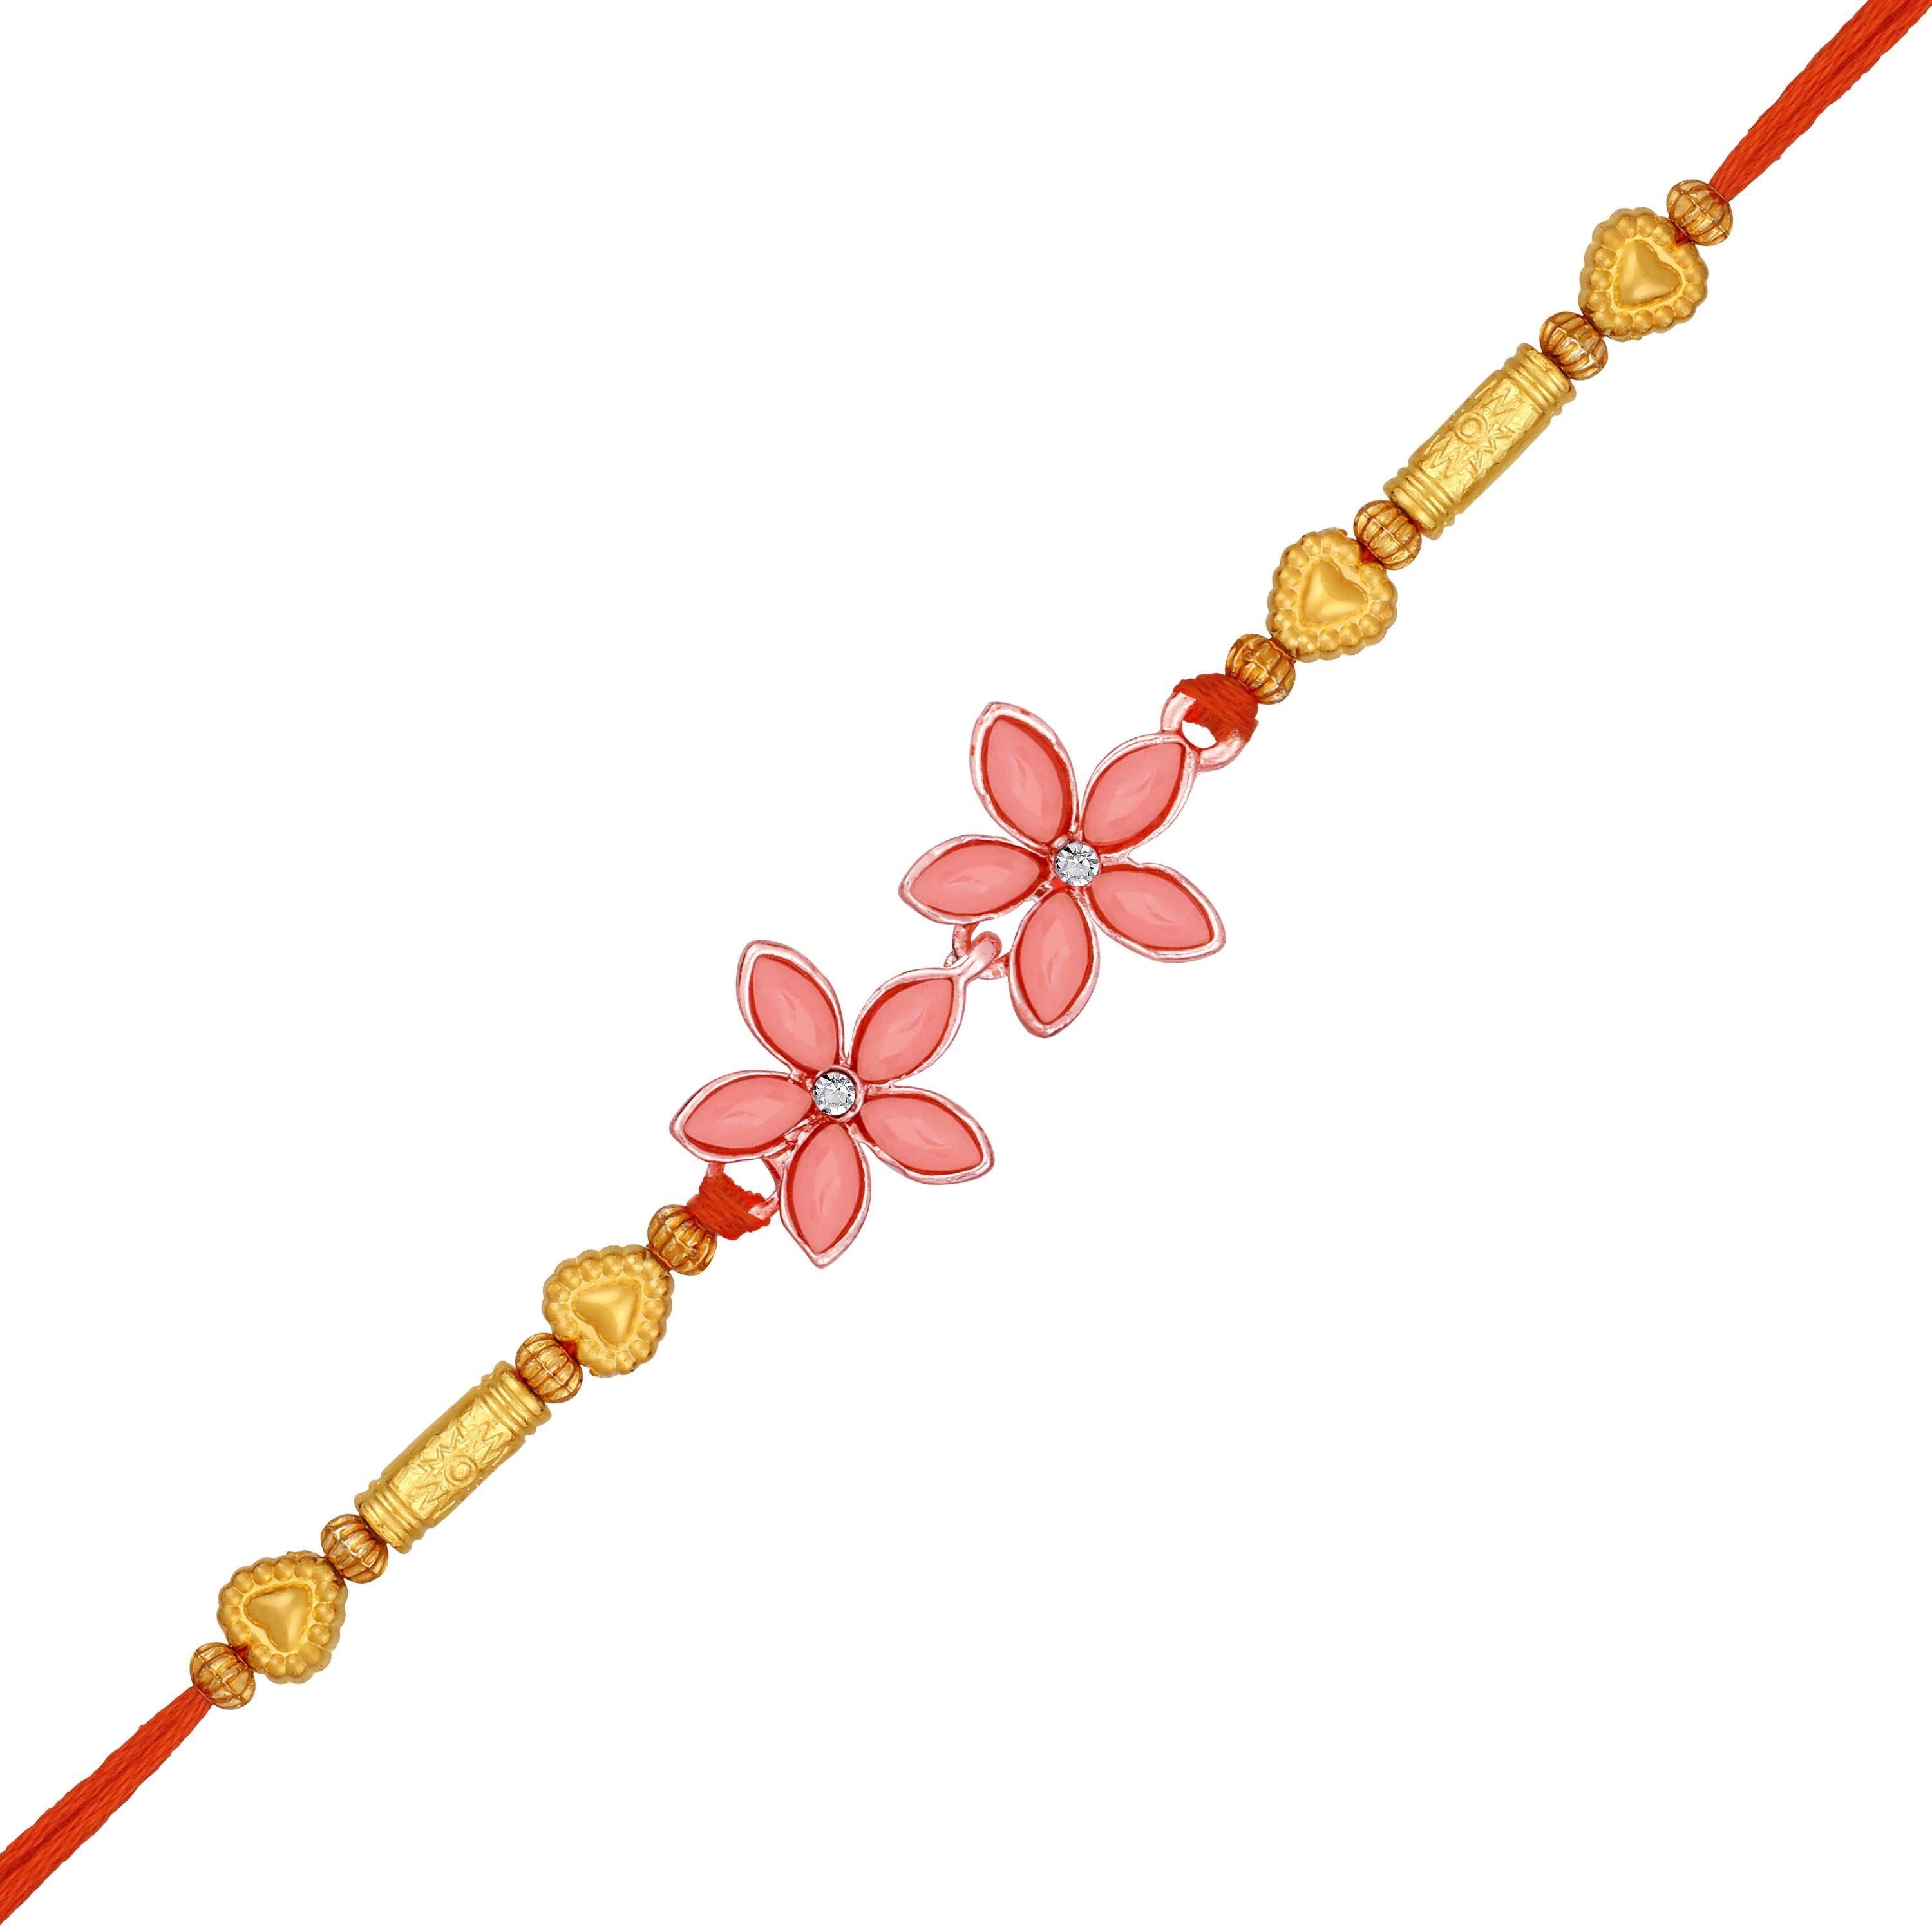
 Mahi Gold Plated Carrot Pink Crystals Floral Rakhi for Bhaiya, Brother, Bhai, Bro (RA1100790G)
Type: Rakhis
Brand: Mahi
Price: Rs. 239
 Celebrate Raksha Bandhan with our exquisitely crafted Rakhi, designed to strengthen the bond between siblings. This traditional Rakhi features intricate beadwork and durable thread, ensuring it stands the test of time. Handmade with care, each Rakhi is a unique and meaningful gift for your brother. Each Rakhi carries heartfelt blessings and good wishes for your brother's well-being and success. Celebrates the bond of love and protection between siblings, a cherished tradition in Indian culture.
Features: The Rakhi is adorned with vibrant colors and attractive embellishments that add a touch of elegance to the celebration.,Content in Box : 1 Rakhi ; Cultural Significance: This beautiful Rakhi will acknowledge your love for Your Brother with the promise that your bond with him will grow stronger as time goes on.,Vibrant Colors: Adding bright and playful colors to the celebration will make it stand out and make it more enjoyable.,Celebrate the bond of love and protection with our exquisite Rakhis. Share the joy of Raksha Bandhan Festival with this beautiful Rakhi, a token of love, protection and blessings.,Adjustable Size and Easy to tie: Designed to fit wrists of all sizes. It is simple and easy to tie the Rakhi securely and effortlessly.
Included: 1 Rakhi